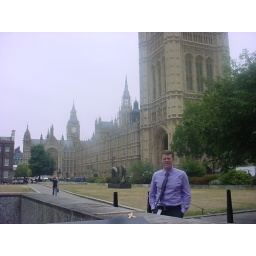
In front of Parliament in London. &amp;quot;Big Ben&amp;quot; is inside the clock tower in the background.